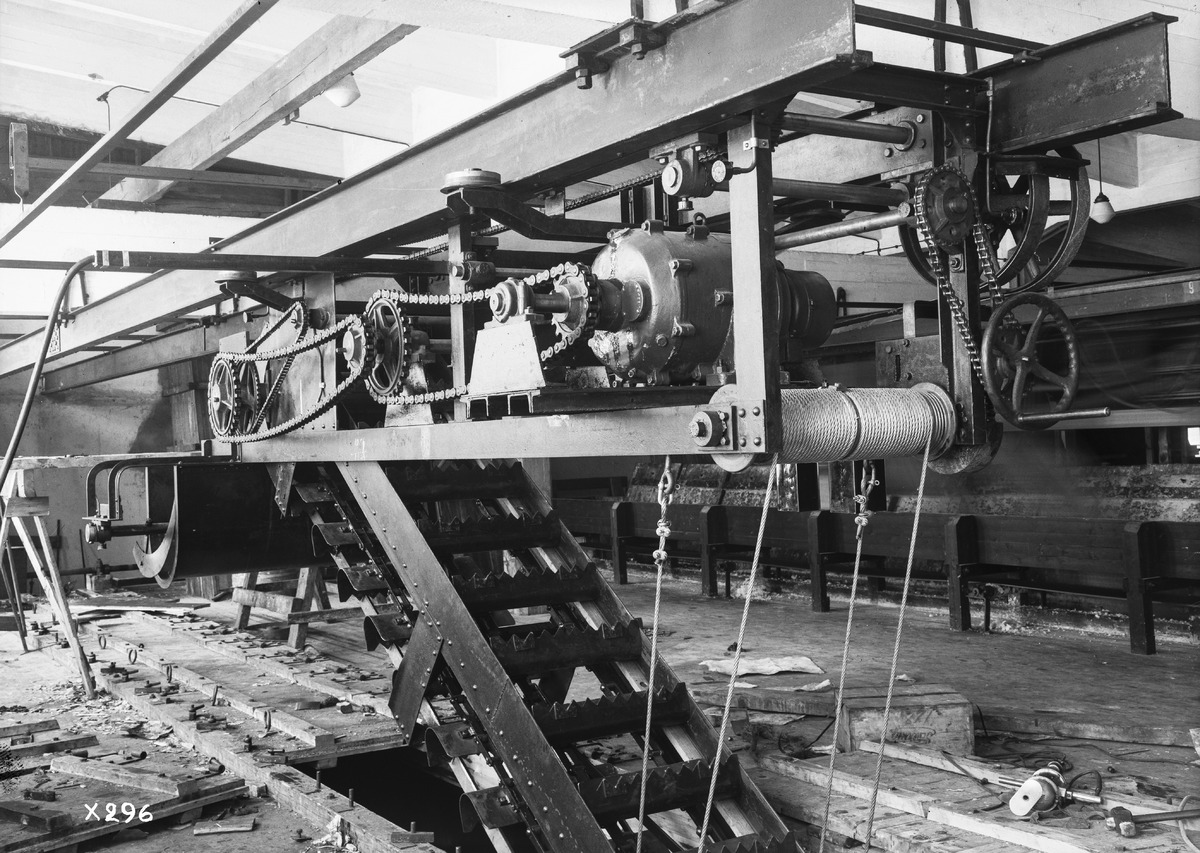
Kone
A machine
sisällön kuvaus: Mahdollisesti kaivamiseen käytetty kone 1930-luvulta. Kone valmistettu Raahessa vuonna 1933. content description: A machine possibly used in digging in the 1930's. The machine was manufactured in 1933 in Raahe.
Vuosi: 1933
Paikka: , Suomi, Suomi
Aiheet: koneet; laitteet; machines; apparatuses